MTV Unplugged (Katy Perry EP)

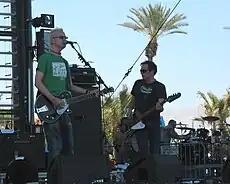
The EP includes a cover of "Hackensack" by Fountains of Wayne.

After airing more than 100 specials, in May 2009, MTV announced the relaunch of its "MTV Unplugged" TV series, which would feature mainstream and popular artists in an acoustic setting. Amy Doyle, the executive vice president of music and talent for MTV, stated: ""Unplugged" has always been a fan and artist favorite and one of the more iconic MTV performance series ever. By bringing the series to MTV.com, we're able to deliver it to a new generation of music fans and offer a greater level of access to their favorite musicians through performances, interviews and artist-chosen playlists - and it's all viewable on demand." The relaunch would also include airing "full-song and special clips from performances" on various MTV sister channels. Perry, appeared on the program during that summer.